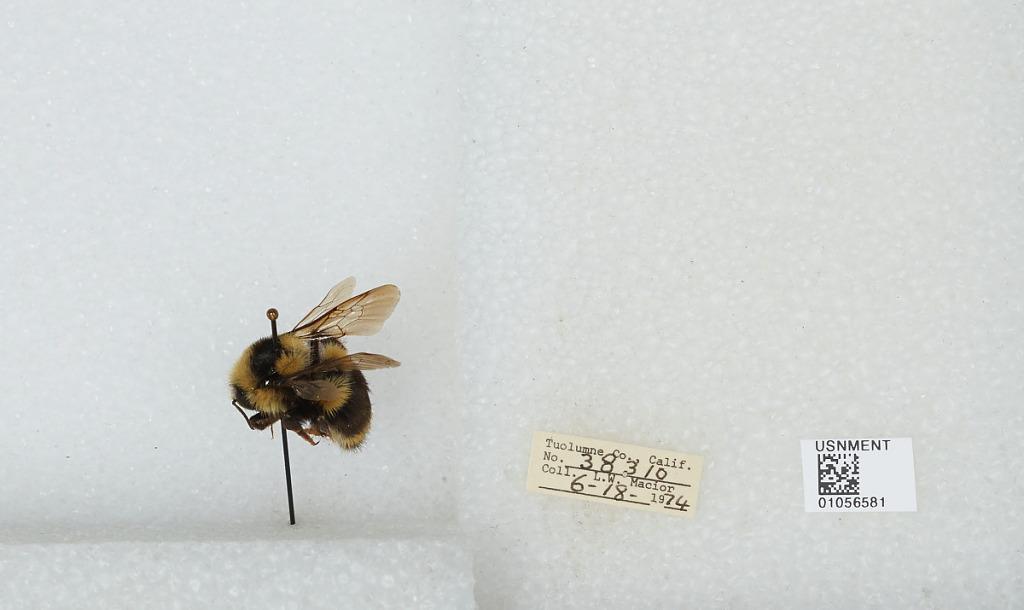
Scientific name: Bombus bifarius nearcticus
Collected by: L. Macior
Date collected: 1974-6-18
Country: United States
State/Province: California
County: Tuolumne
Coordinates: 38.02, -119.94